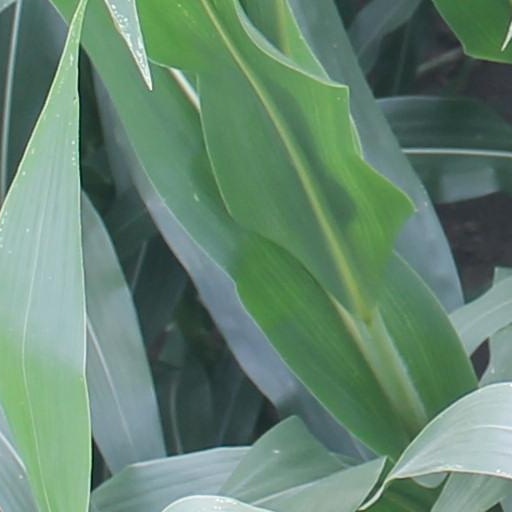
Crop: maize; corn